Angela Alsobrooks

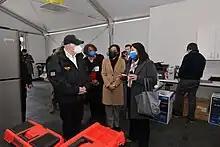
Alsobrooks (center) tours the Six Flags America mass vaccination site with Governor Larry Hogan, 2021

On March 9, 2020, Alsobrooks announced that Prince George's County had recorded its first case of COVID-19. She soon ordered the closing of all county buildings and opened the first COVID-19 testing site in the county at FedExField on March 27, 2020. Prince George's was the Maryland county hardest hit by the COVID-19 pandemic, with 74,704 total cases and 1,317 deaths in the county by March 2021.